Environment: lab
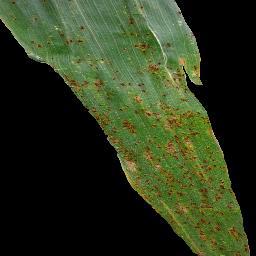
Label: common_rust